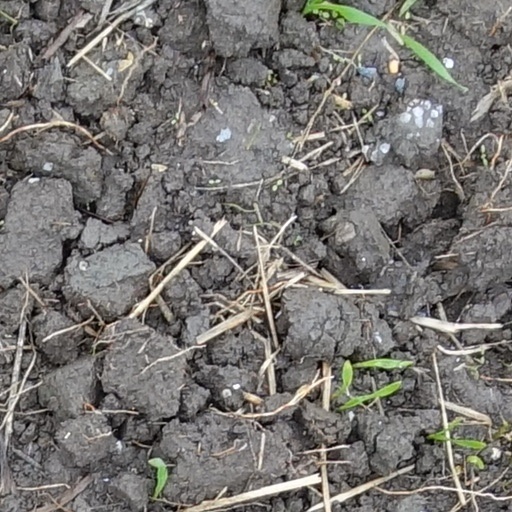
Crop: wheat